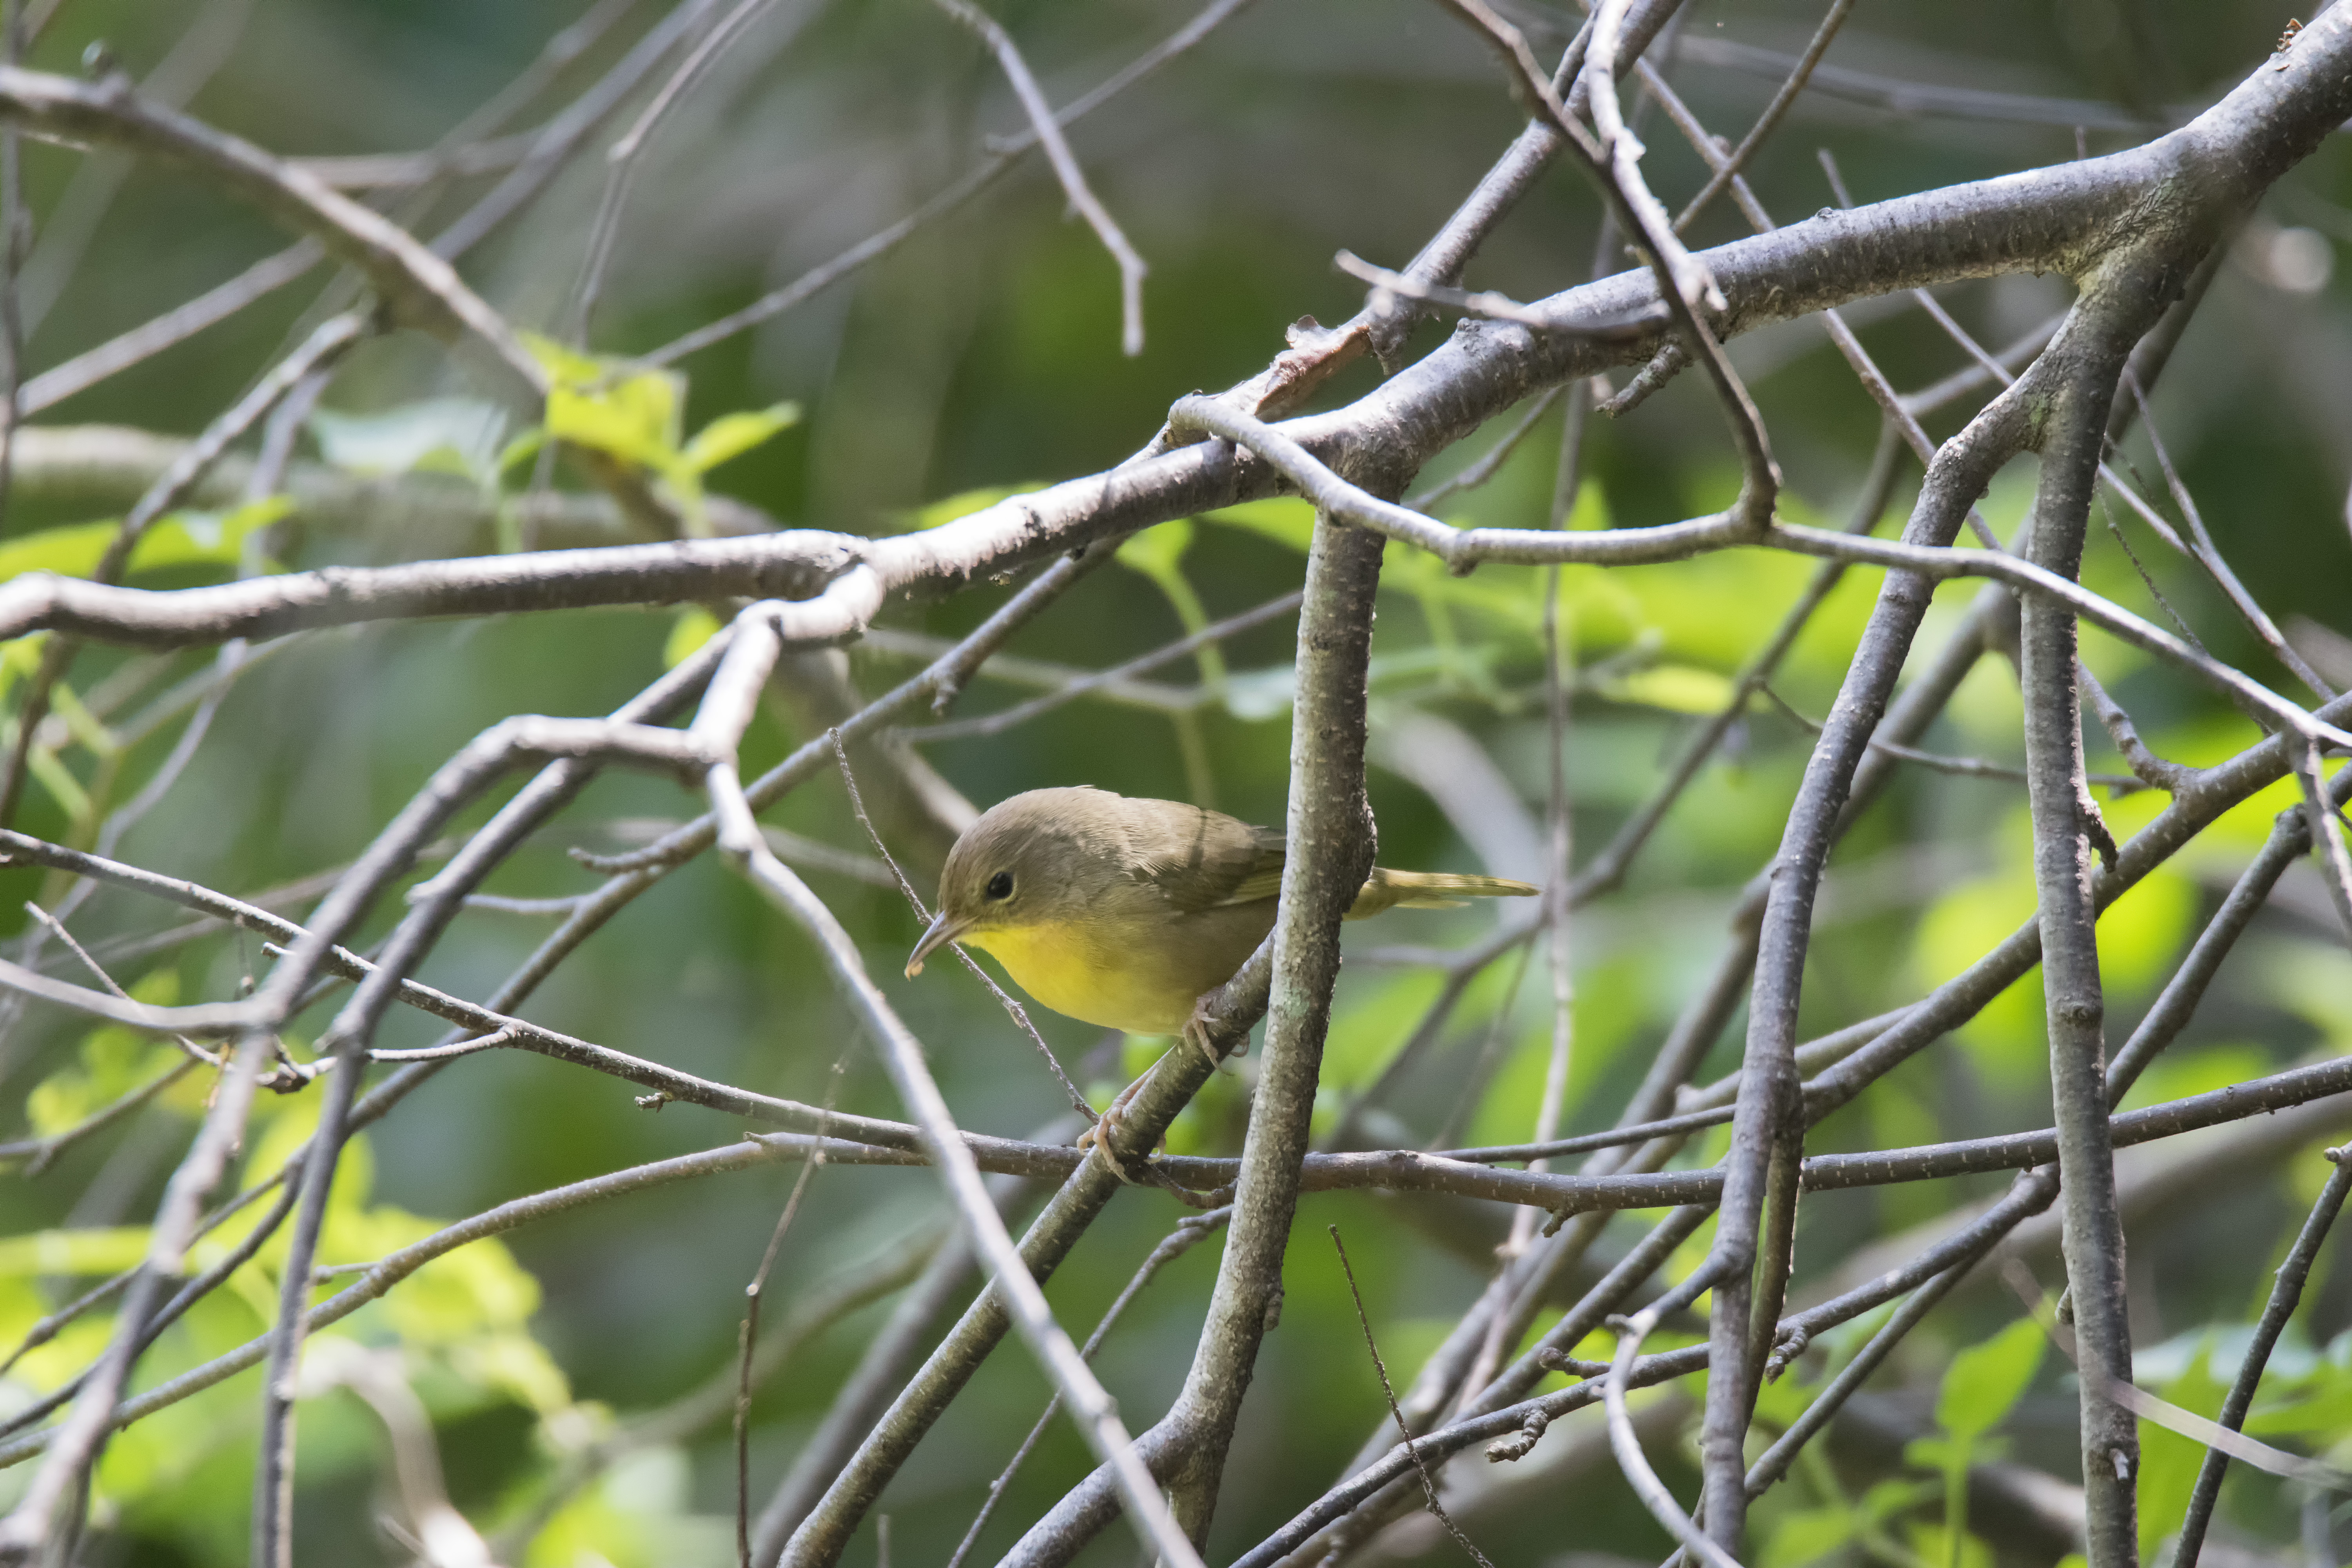
branch, bird, wildlife, beak, fauna, twig, canada, a, vertebrate, quebec, finch, parakeet, warbler, sherbrooke, oiseau, paruline, joues, grises, nashville, old world flycatcher, perching bird